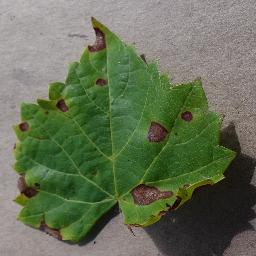
Label: Grape___Black_rot